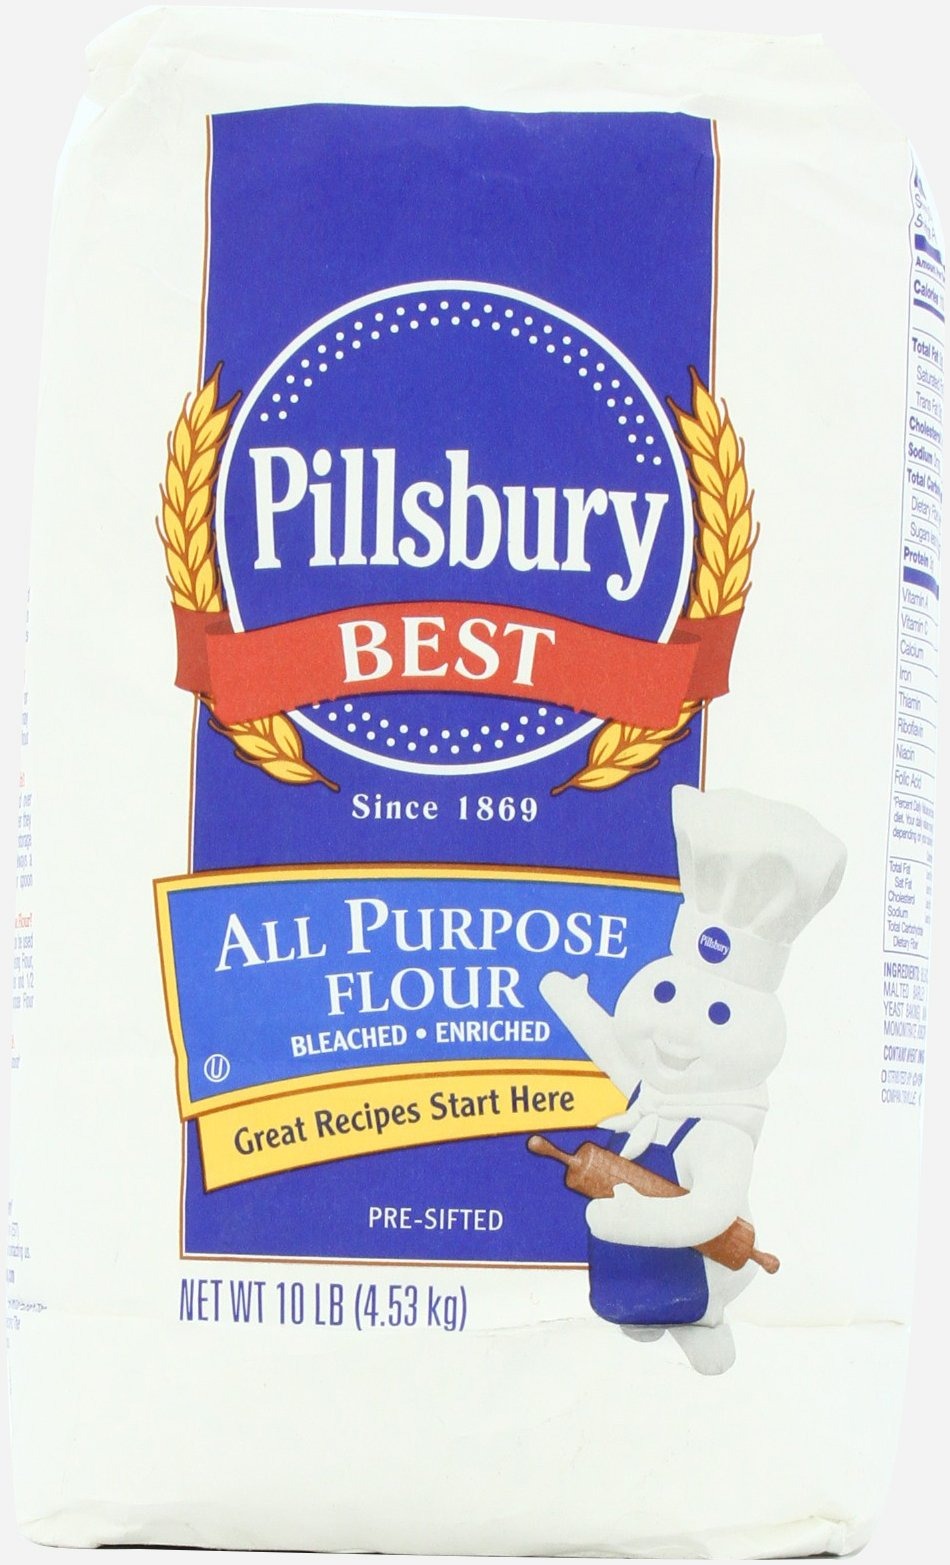
Item Name: Pillsbury Best All Purpose Flour, 10 Pound
Value: 160.0
Unit: Ounce

Price: 11.67